Heroes of the Saddle

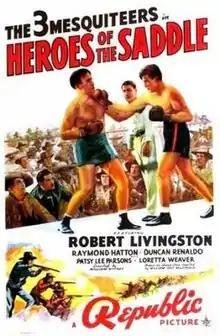
Film poster

Heroes of the Saddle is a 1940 American Western "Three Mesquiteers" B-movie directed by William Witney.